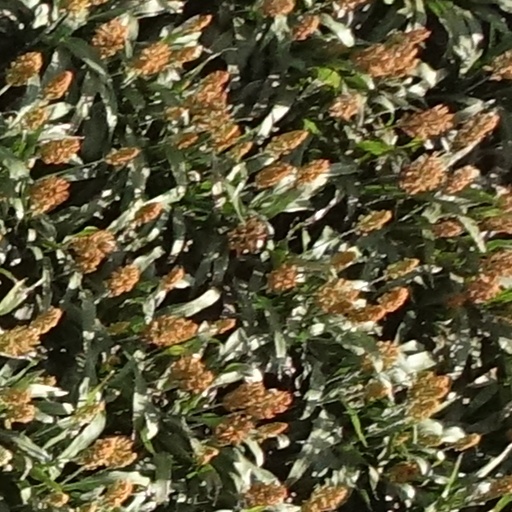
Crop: sorghum